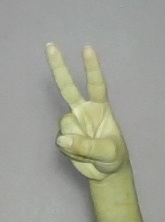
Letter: taa